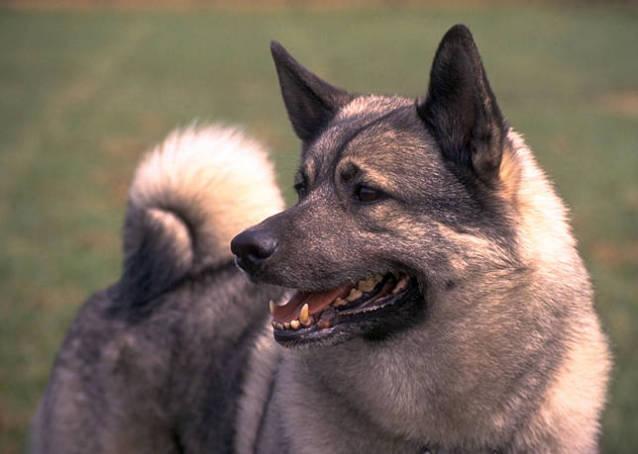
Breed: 217-n000046-Norwegian_elkhound